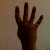
The image shows a hand gesture representing the number 4 in Indian Sign Language.